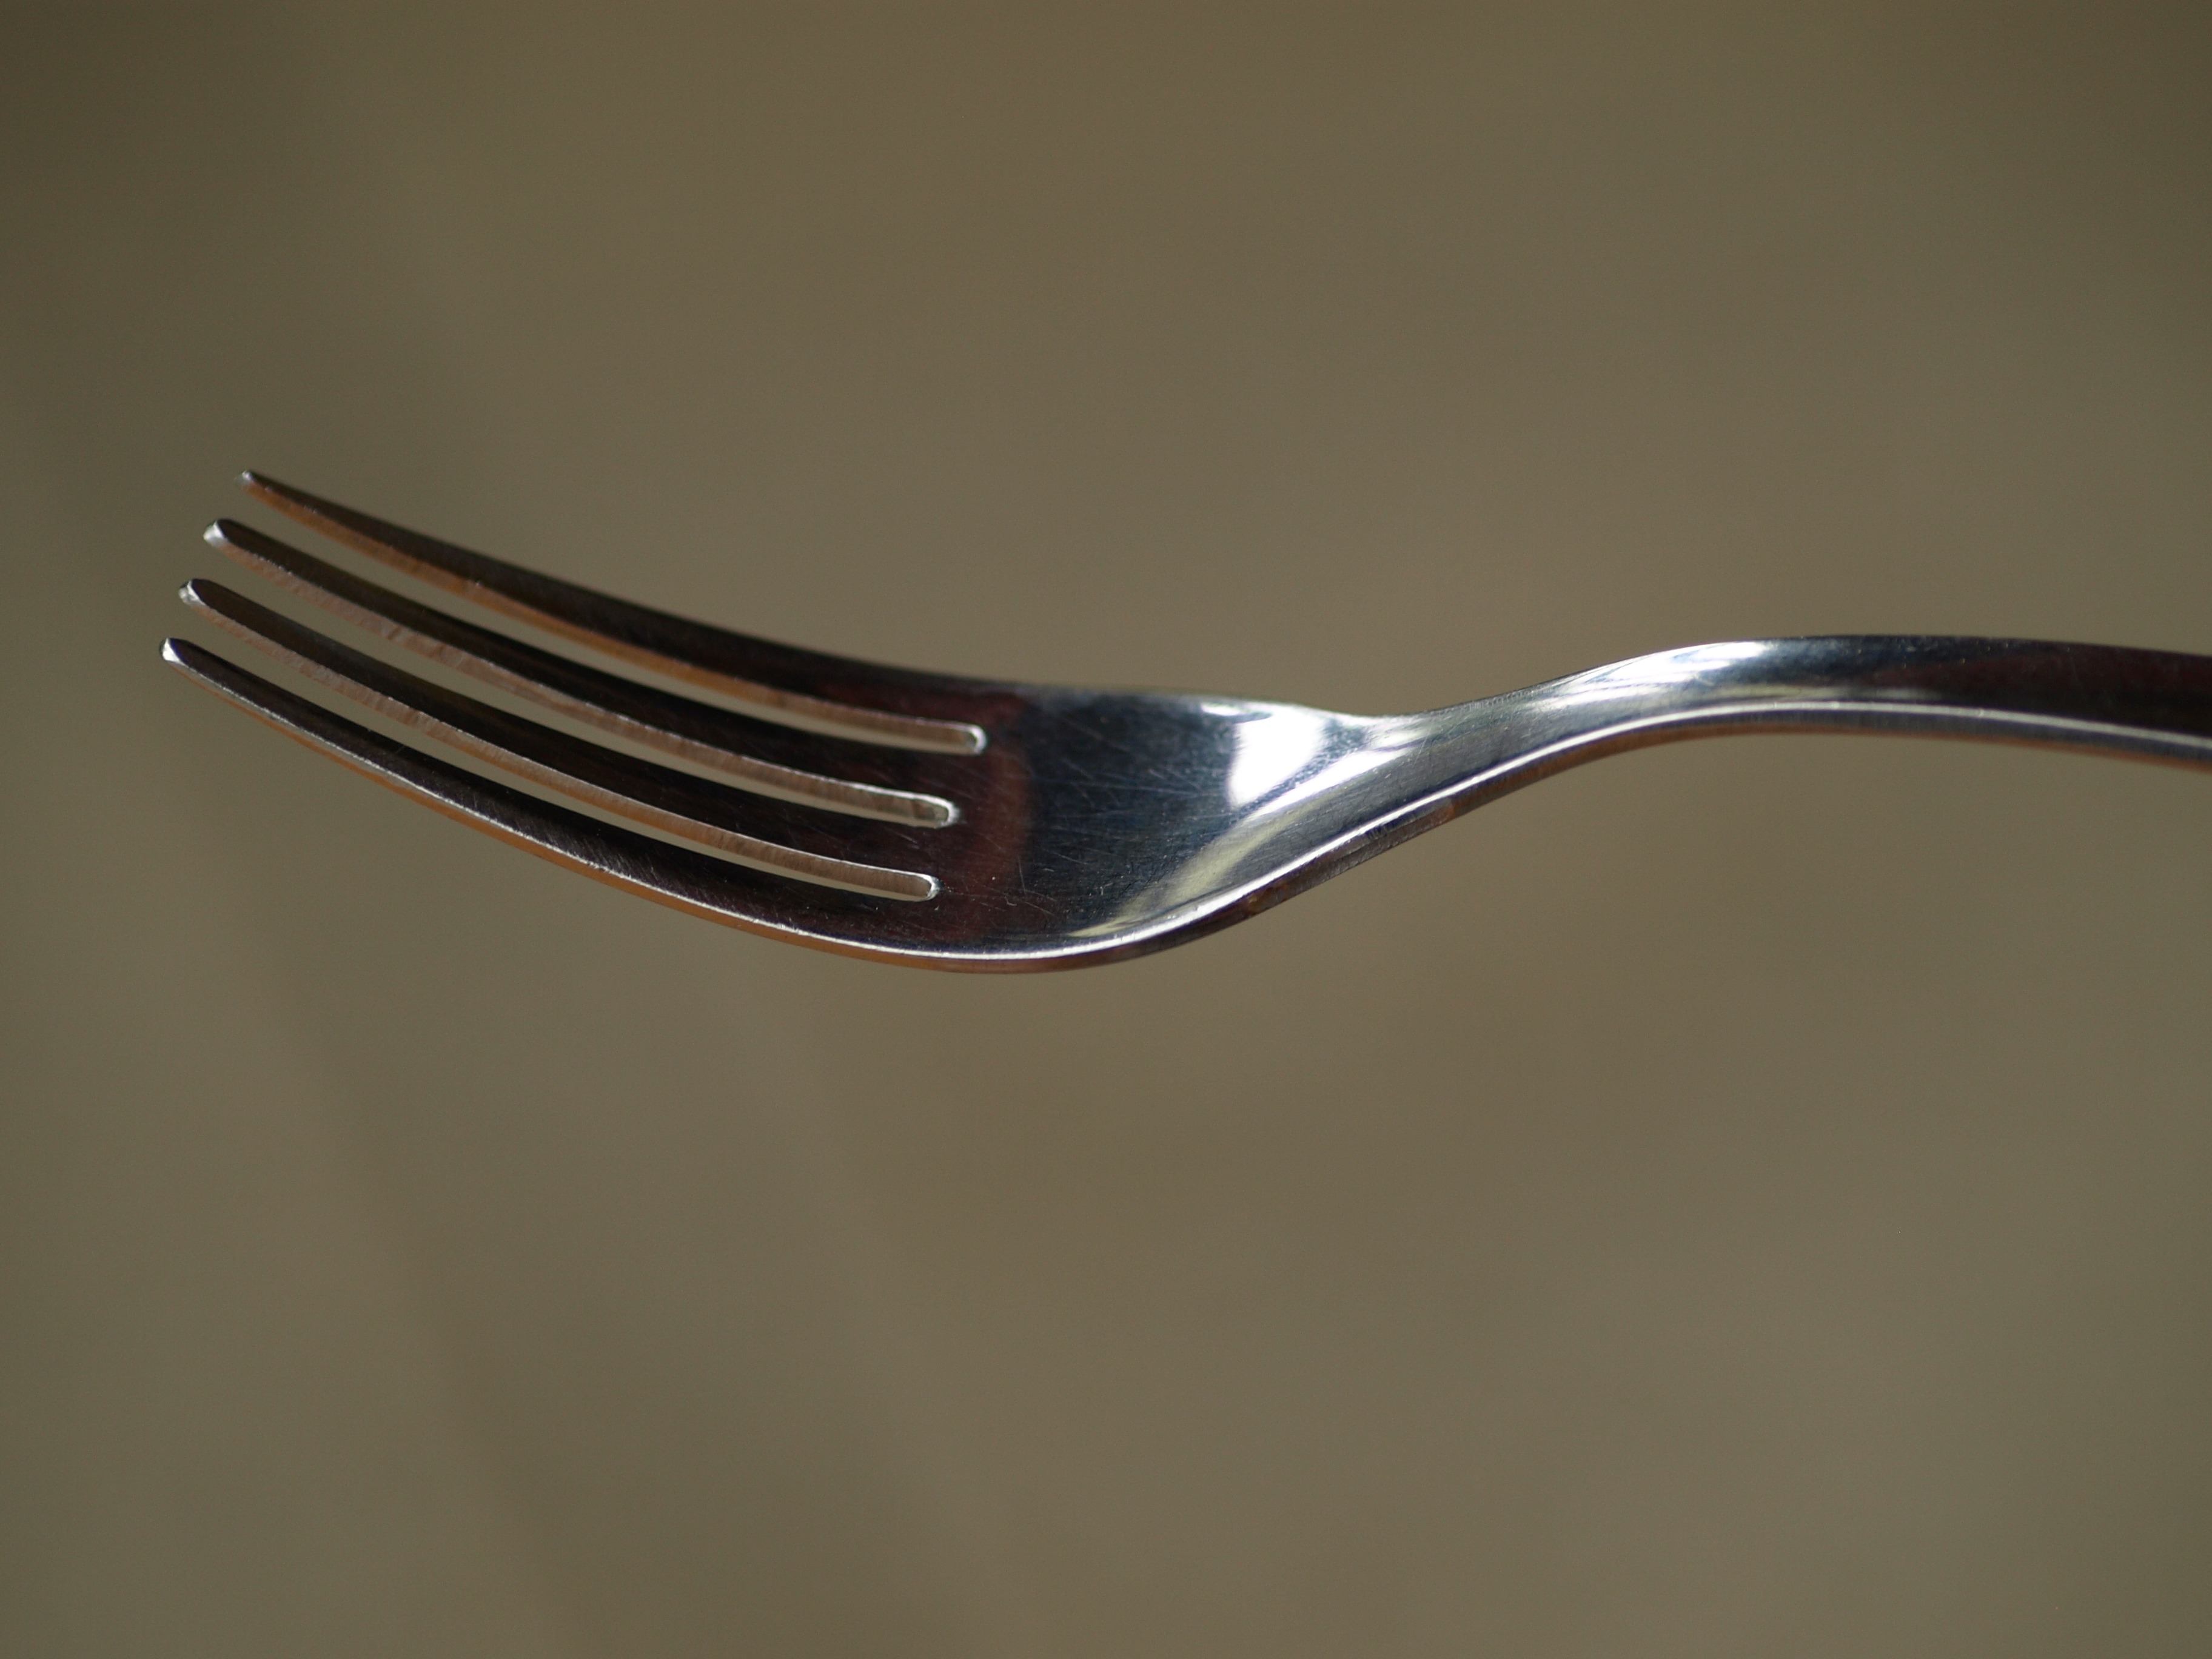
fork, cutlery, tool, close, eat, tableware, metal fork